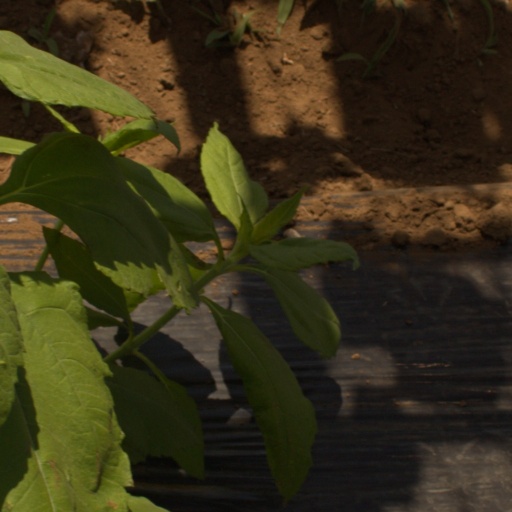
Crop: Jerusalem artichoke